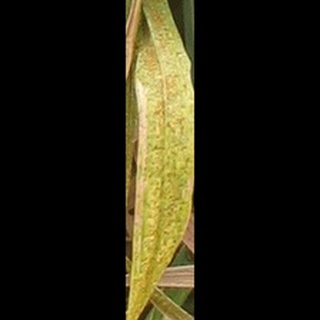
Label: wheat_brown_rust